Question: Please indicate a possible affordance area of the bench that can be used for sitting on
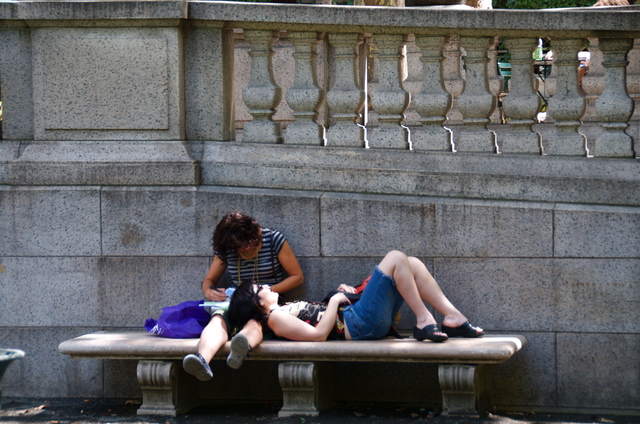
Answer: [62.543, 324.457, 521.457, 354.152]